Tina Pica

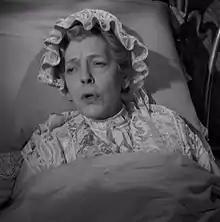
Pica in the movie "Oh! Sabella" (1957)

Tina Pica (31 March 1884 – 15 August 1968) was an Italian supporting actress who played character roles on stage. Her film debut came in 1935 with "The Three-Cornered Hat".